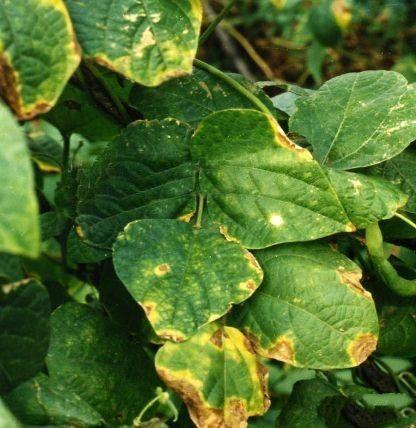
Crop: unknown
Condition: bean_bean_halo_blight